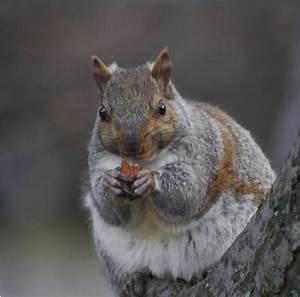
Label: squirrel